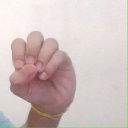
अक्षर: उ